ITC Grand Chola Hotel

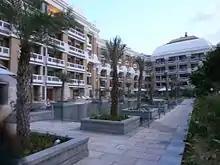
Inside at a walking ground in the hotel

The hotel is built in South Indian temple architecture and has four entrances similar to the temples in South India, accordingly named as 'Vallavan' (North), 'Sembiyan' (East), 'Killi' (South), and 'Chola' (West). There are 43 single bed room, 33 double bed room, and 2 triple bed room apartments. Other features similar to the temples include tall pillars, grand columns, and sweeping staircases.